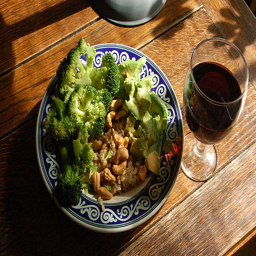
A wooden table topped with a plate of food.
A bowl of broccoli, avocado, cashews and rice with a glass of wine
A plate of broccoli and chicken with red wine
Plate of food with broccoli, avocado and beans.
This meal consists of a plate with broccoli, avocados, and nuts on rice, and a glass of wine.